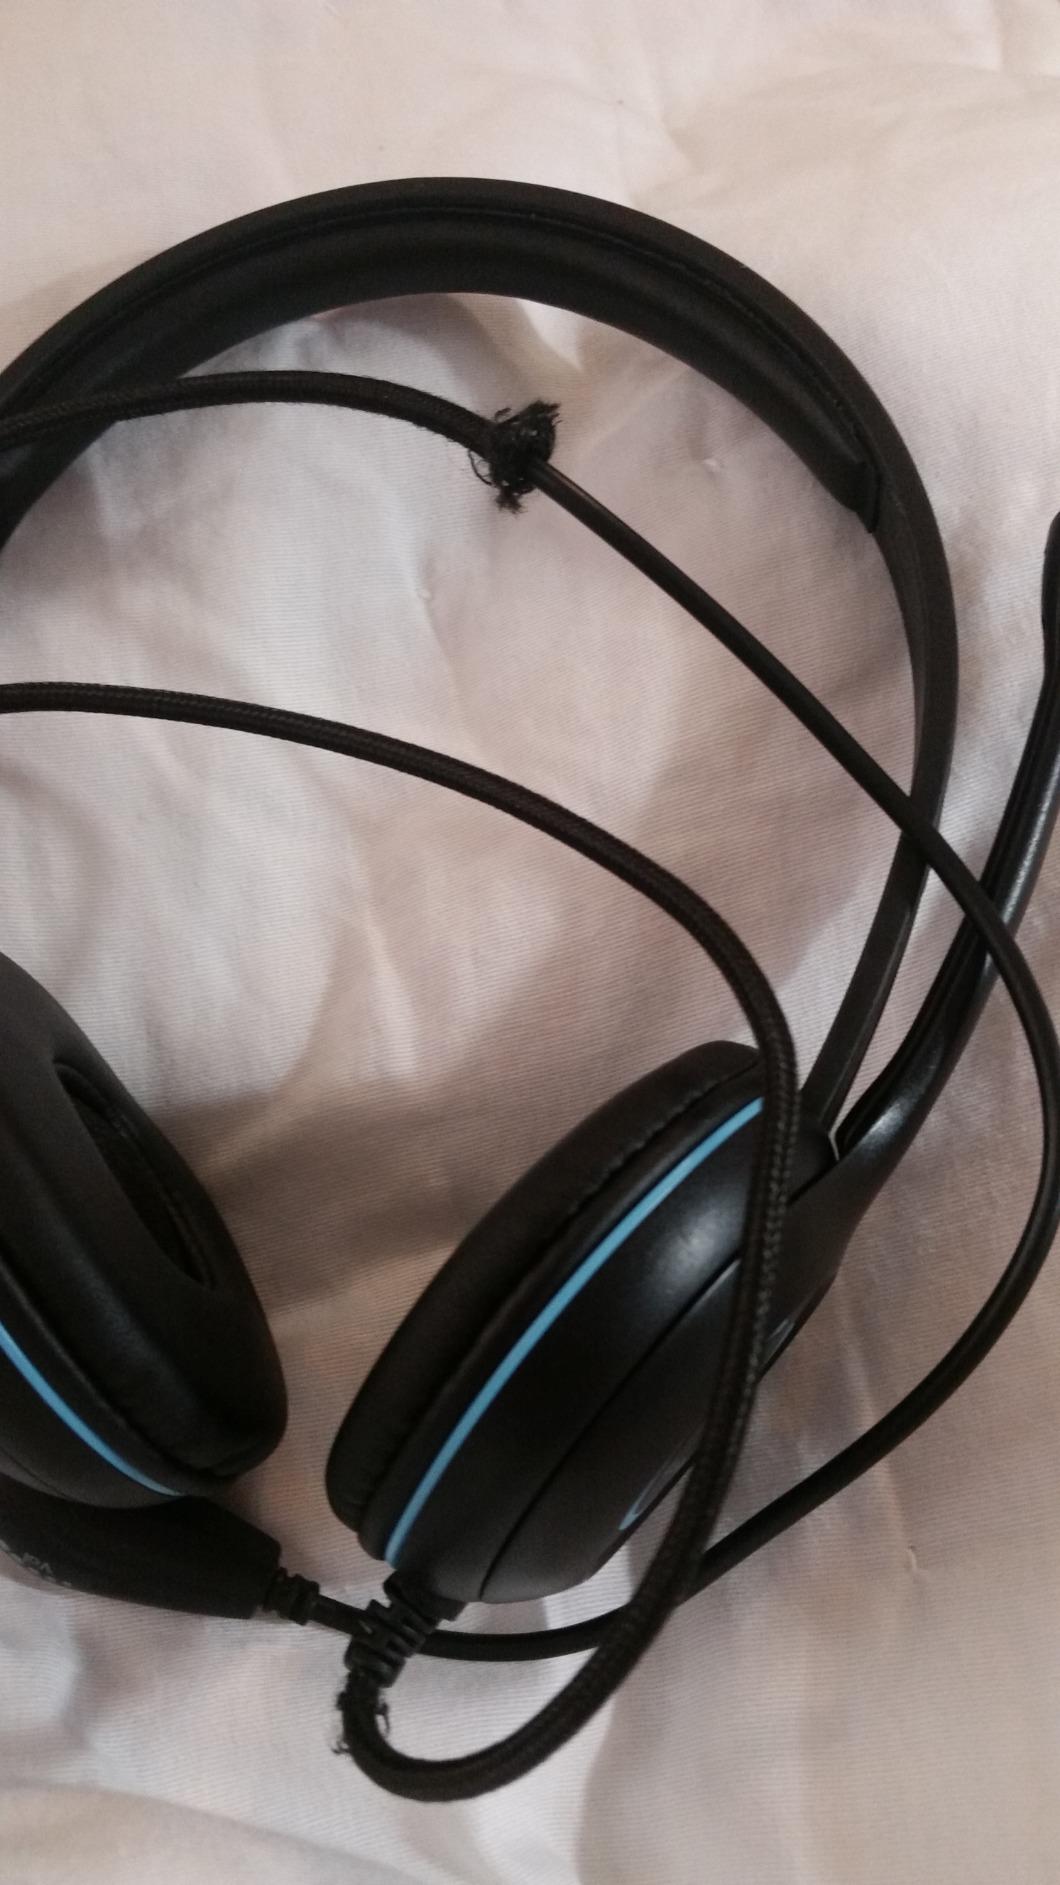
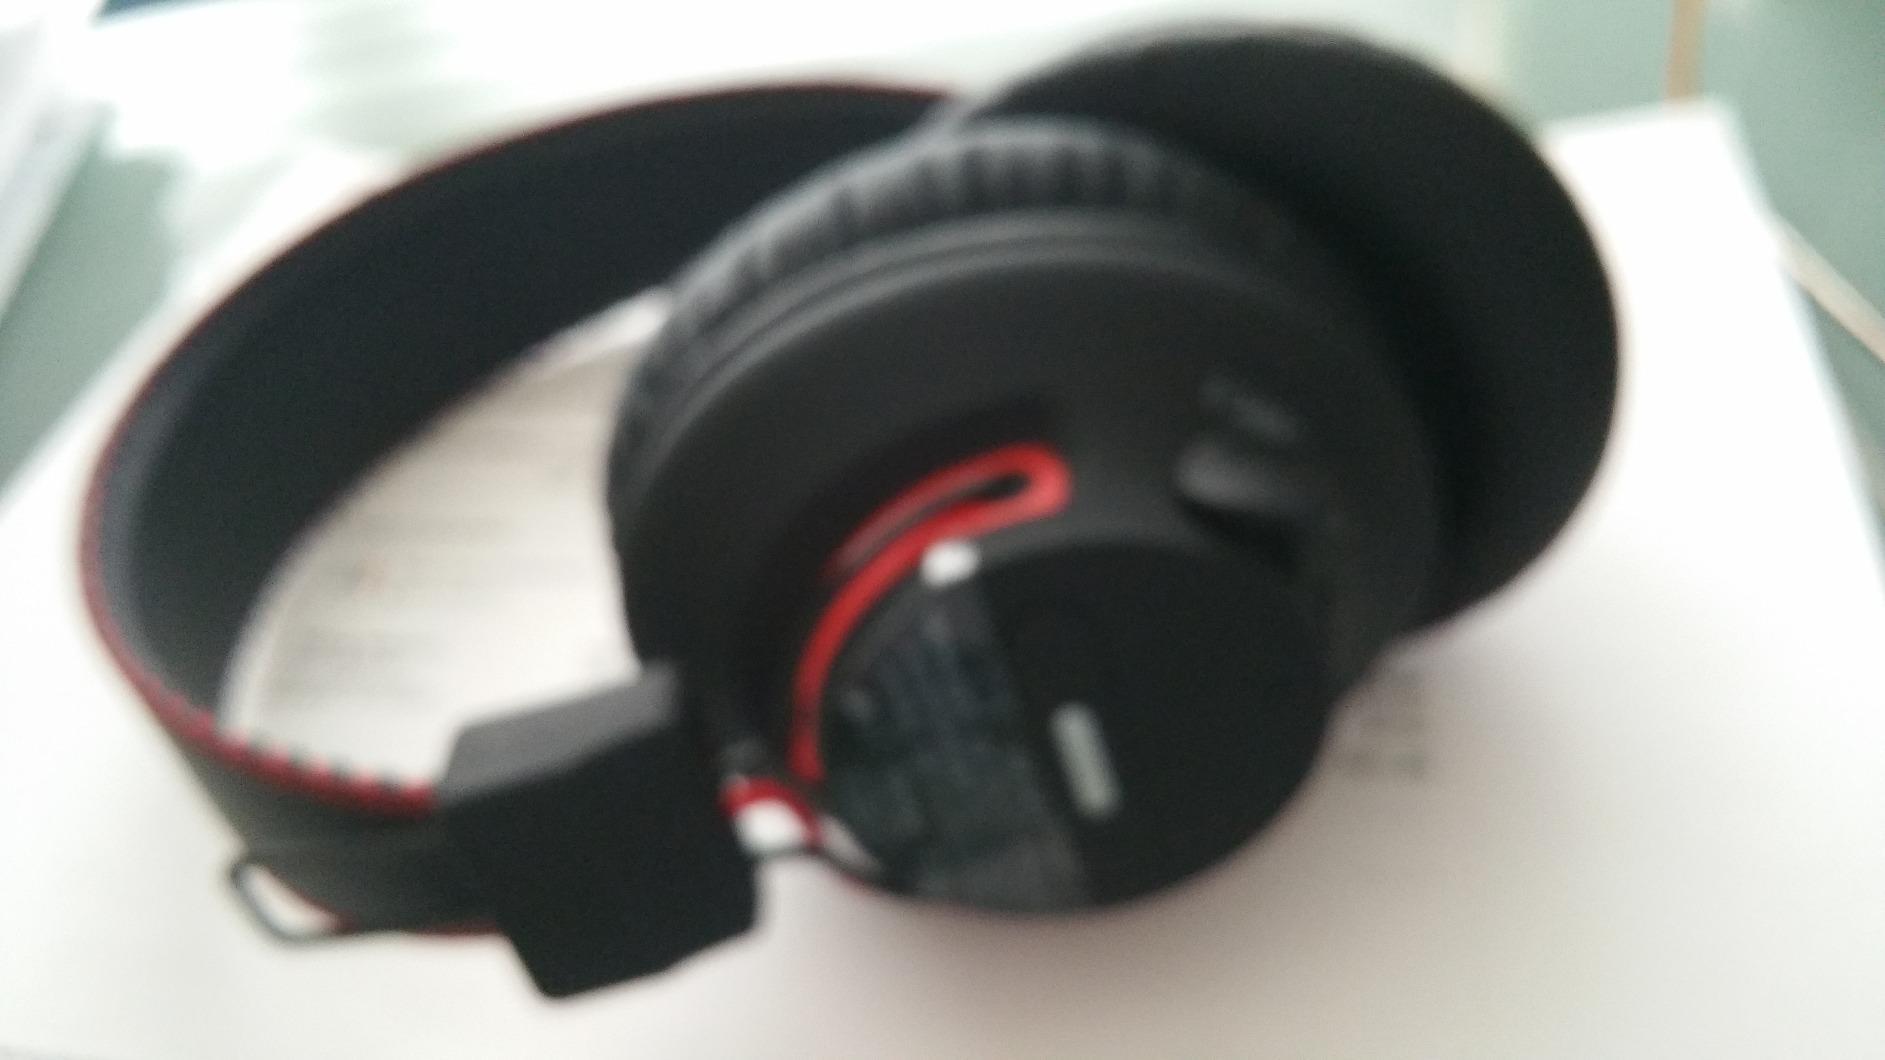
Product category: headphones
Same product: no